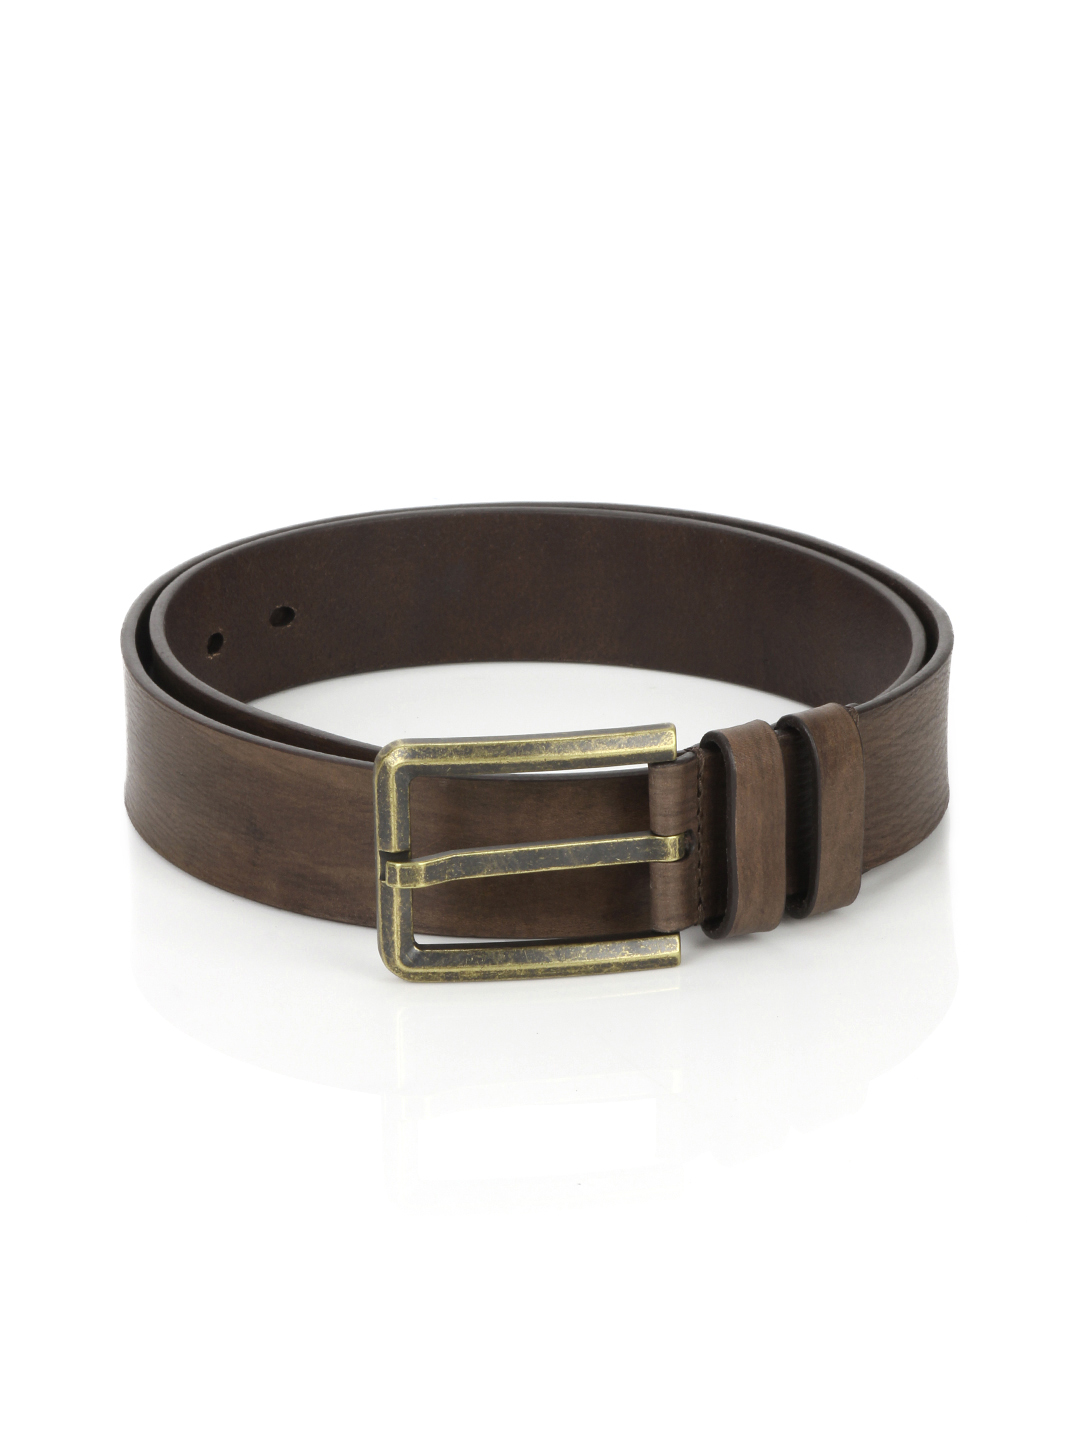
Wills Lifestyle Men Leather Brown Belt
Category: Accessories / Belts / Belts
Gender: Men
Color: Brown
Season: Summer 2012
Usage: Casual